Bergerac wine

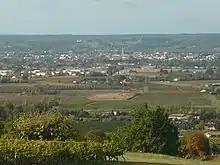
View of the vineyards from the Château of Monbazillac, with Bergerac in the background.

The lacustrian calcareous source rock of the south-eastern area produces brown soil containing calcareous pebbles. The soil varies in thickness.